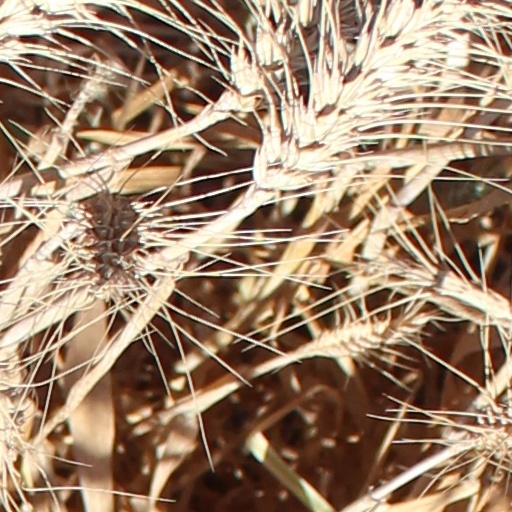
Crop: wheat